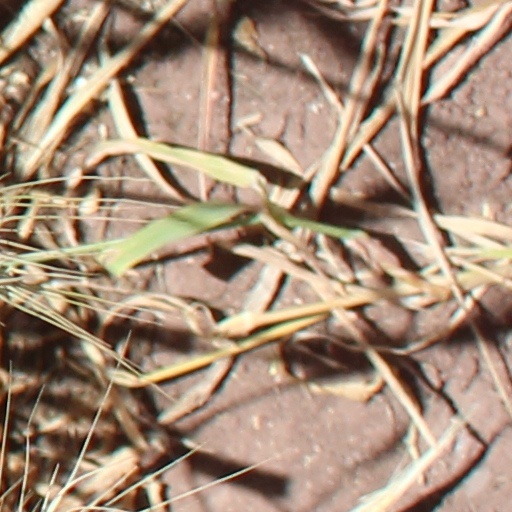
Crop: wheat